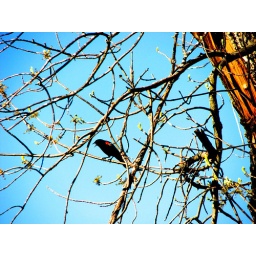
A little bird resting on a tree in a park near my house.